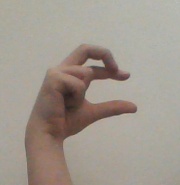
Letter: thal